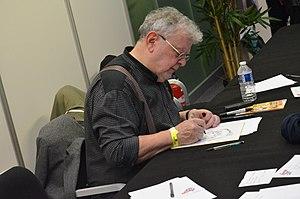
Bernard DEYRIES au festival JAPAN Tours 2018
Bernard Deyriès est un dessinateur, scénariste et réalisateur français né le 16 avril 1947 à Tours.